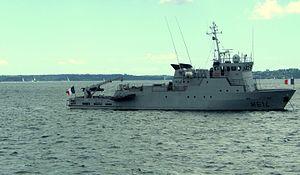
Le bâtiment-base de plongeurs démineurs Styx (M614) en rade-abri
Le Styx est un Bâtiment-base de plongeurs démineurs de la Marine nationale française. Il est basé à Brest et affecté au 2ᵉ groupement de plongeurs démineurs. Son indicatif visuel est M 614.
Bâtiment-base de plongeurs ou Bâtiment-base de plongeurs démineurs dans la marine française sont un type de navire de guerre gérant la plongée sous-marine à but militaire, soit un navire auxiliaire d'appui aux plongeurs.
La classe Vulcain est une série de chasseur de mines de type BBPD de la Marine nationale française. Ils ont été construits entre 1985 et 1987 par les chantiers de Constructions mécaniques de Normandie et les chantiers et ateliers de la Perrière.